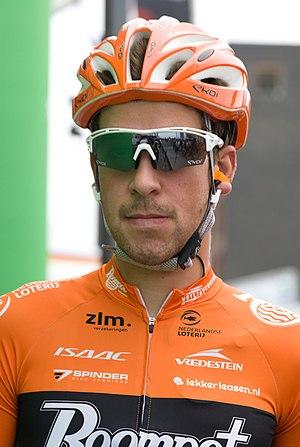
Brian van Goethem, né le 16 avril 1991 à Sluiskil, est un coureur cycliste néerlandais, membre de l'équipe Lotto-Soudal.